IWRG Copa Revolucionaria

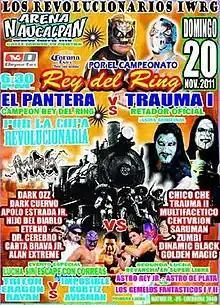
Official poster of the event depicting wrestlers in the main and semi-main event

The Copa Revolucionaria (Spanish for "Revolucionary Cup") was a professional wrestling major event, produced by the Mexico based International Wrestling Revolution Group (IWRG) professional wrestling promotion. The event commemorated the start of the Mexican Revolution 100 years prior in 1911.